Panjiayuan antique market

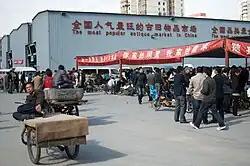
Panjiayuan market, 2011

The Panjiayuan antique market, sometimes known as the dirt market, is an open-air market in Panjiayuan Subdistrict, Beijing. It is the largest flea market in Beijing, and one of the largest in China. Vendors sell objects such as books, paintings, and handicrafts, many of which are antiques.